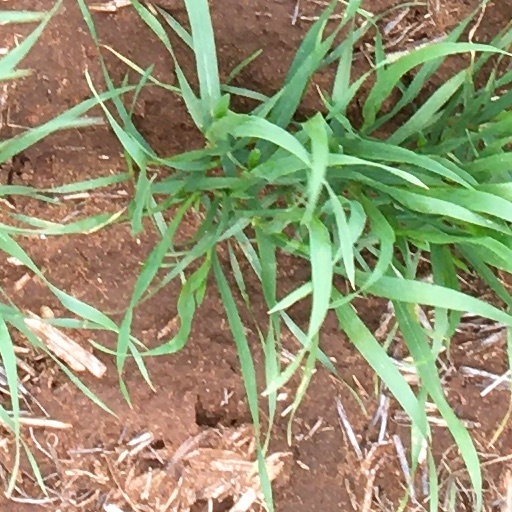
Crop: wheat